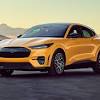
Vehicle type: Cars